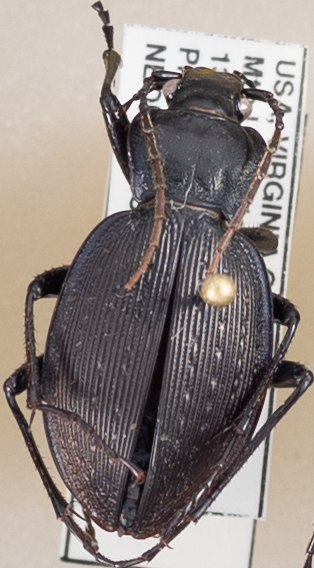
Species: Carabus goryi
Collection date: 2018-06-19 04:00:00
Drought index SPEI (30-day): -0.54
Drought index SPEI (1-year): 0.32
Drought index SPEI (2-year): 0.63